Reese Witherspoon

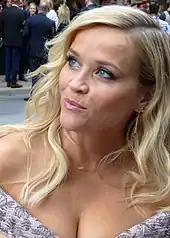
Witherspoon attending the premiere of "Sing" at the 2016 Toronto International Film Festival

Witherspoon next starred in "Devil's Knot", which was directed by Atom Egoyan, and based on the true crime book of the same name, examining the controversial case of the West Memphis Three. Like "Mud", the film is set in Arkansas. She played Pam Hobbs, the mother of one of three young murder victims. In an interview subsequent to her casting in the film, Egoyan noted that although the role requires "an emotionally loaded journey," he "met with Reese, and... talked at length about the project, and she's eager to take on the challenge." Filming took place in Georgia in June and July 2012, and Witherspoon was pregnant with her third child during filming. The film premiered at the 2013 Toronto International Film Festival, followed by a release in selected American theaters on May 9, 2014. Although the film received mainly negative reviews; London's "Evening Standard" thought Witherspoon was "the strongest, most involving character".